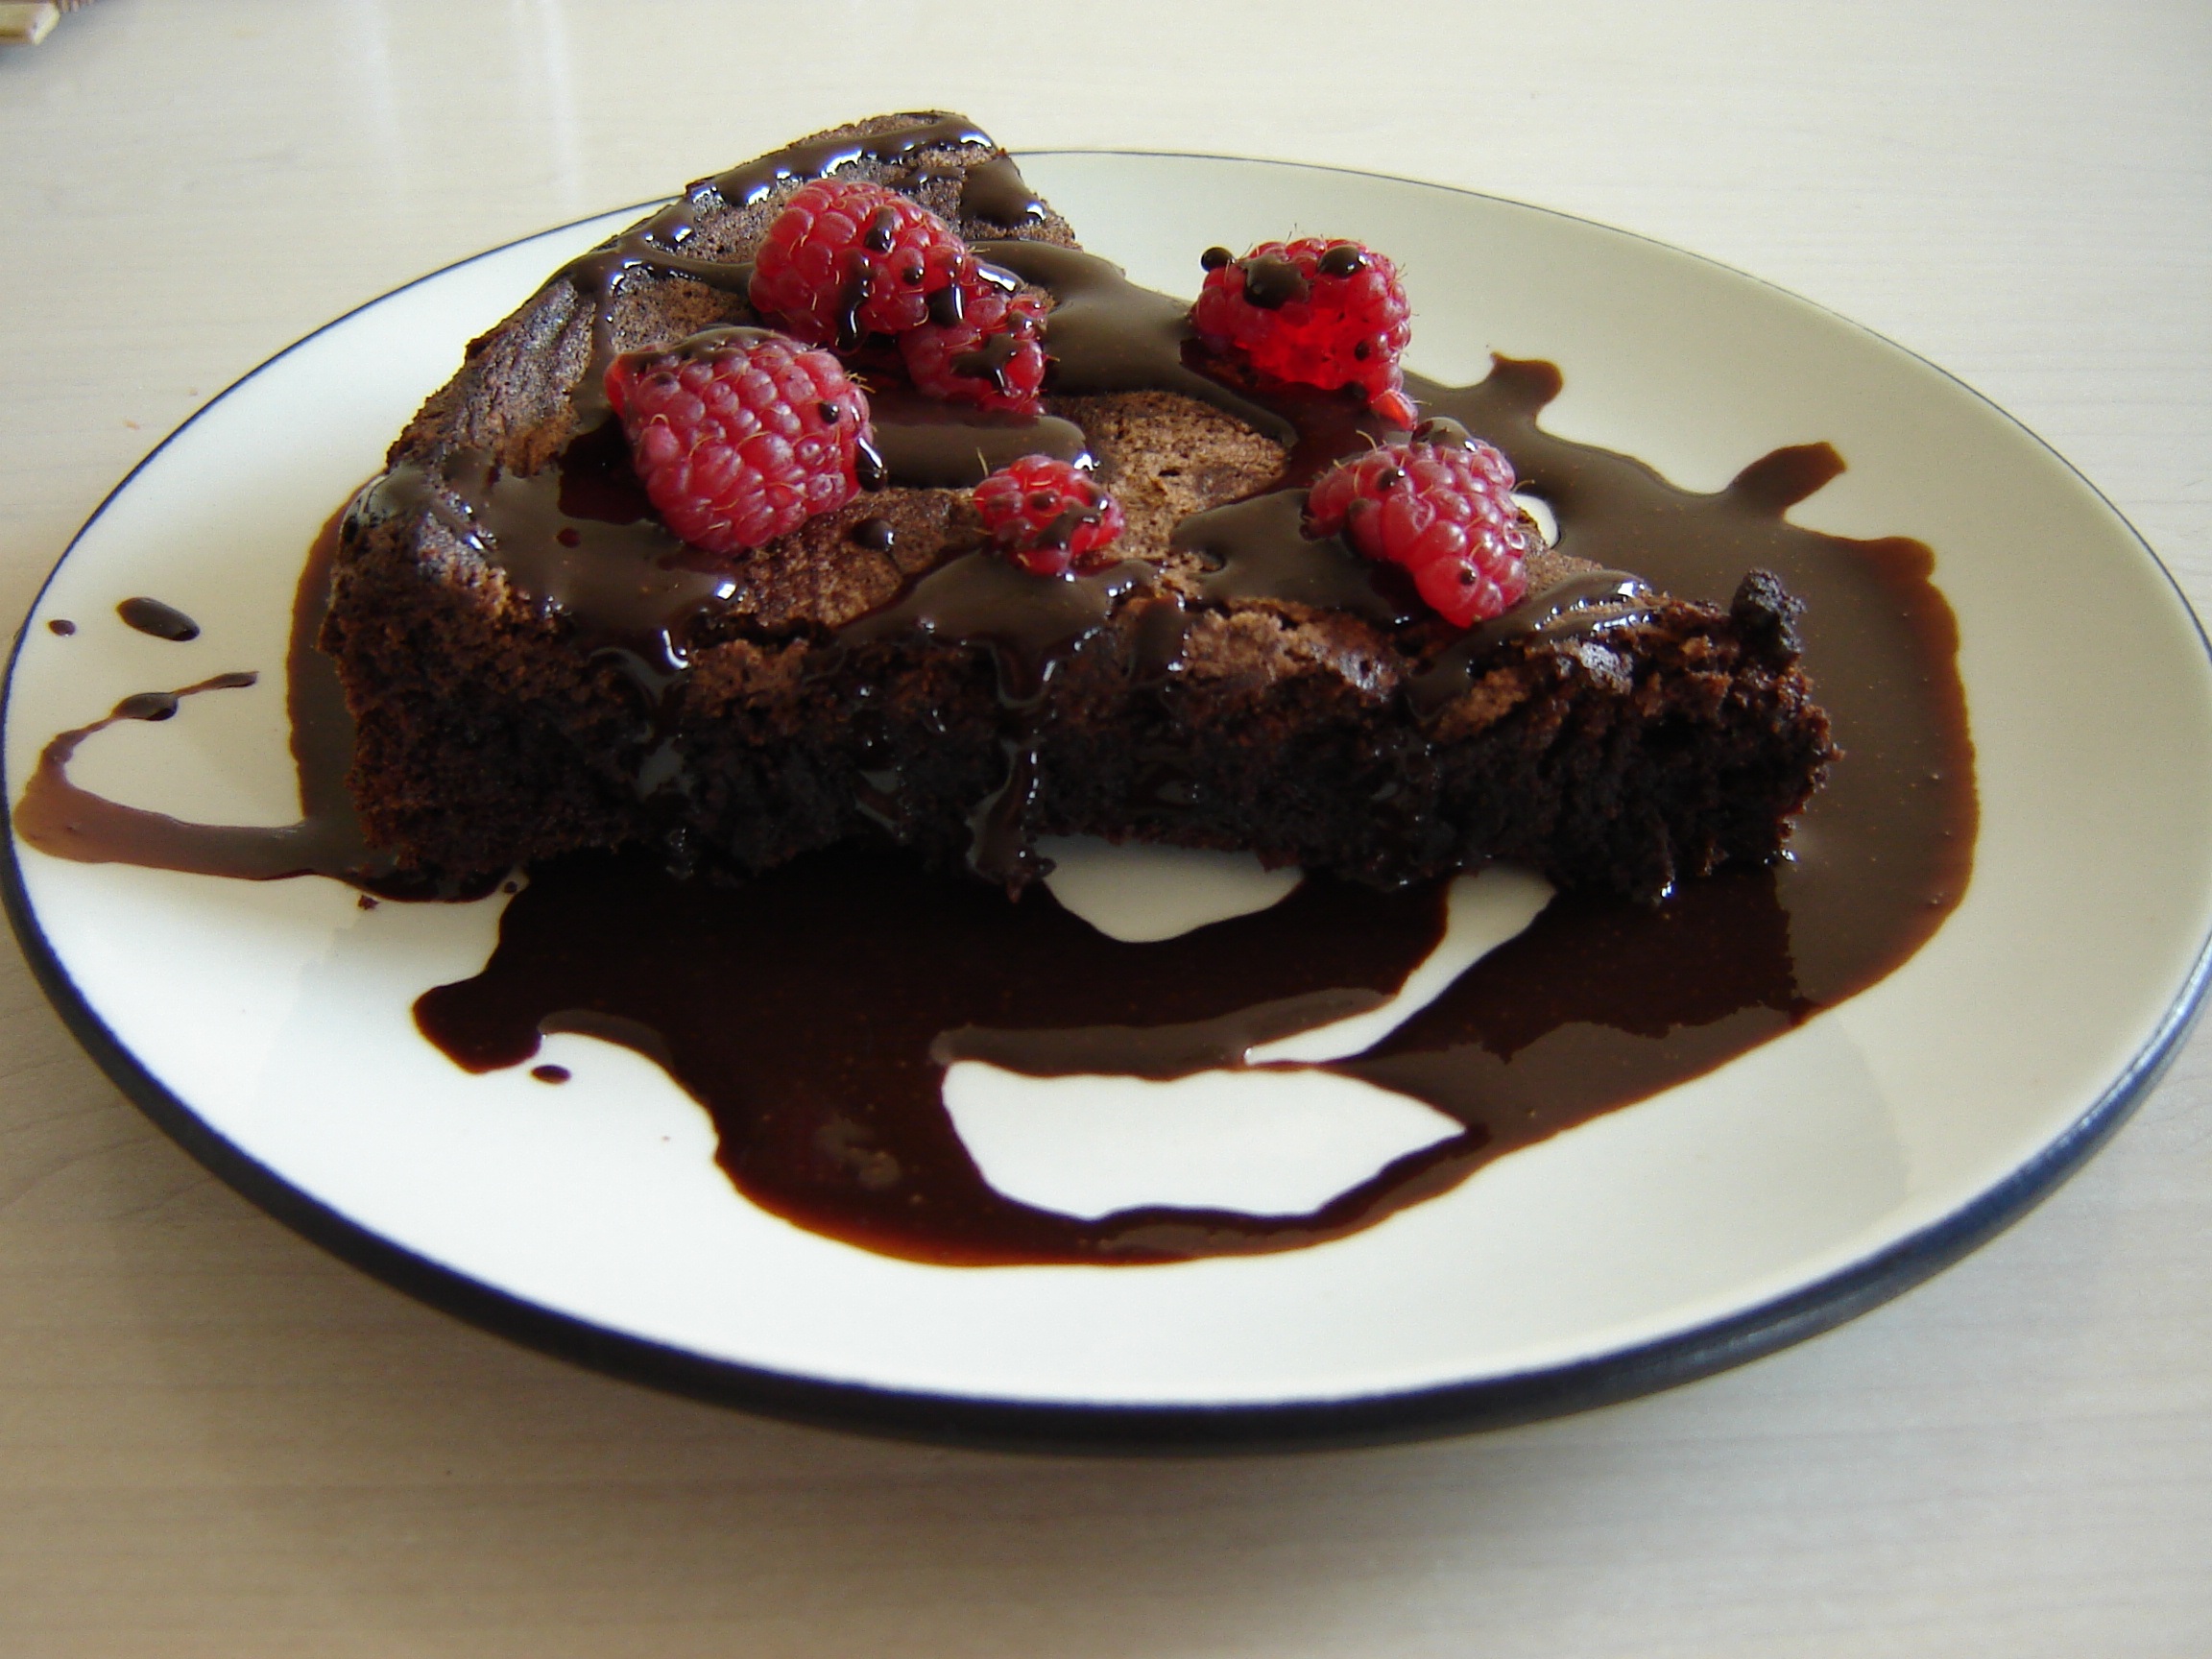
raspberry, sweet, dish, meal, food, produce, breakfast, chocolate, gourmet, snack, dessert, pastry, baked, chocolate cake, tasty, treat, chocolate brownie